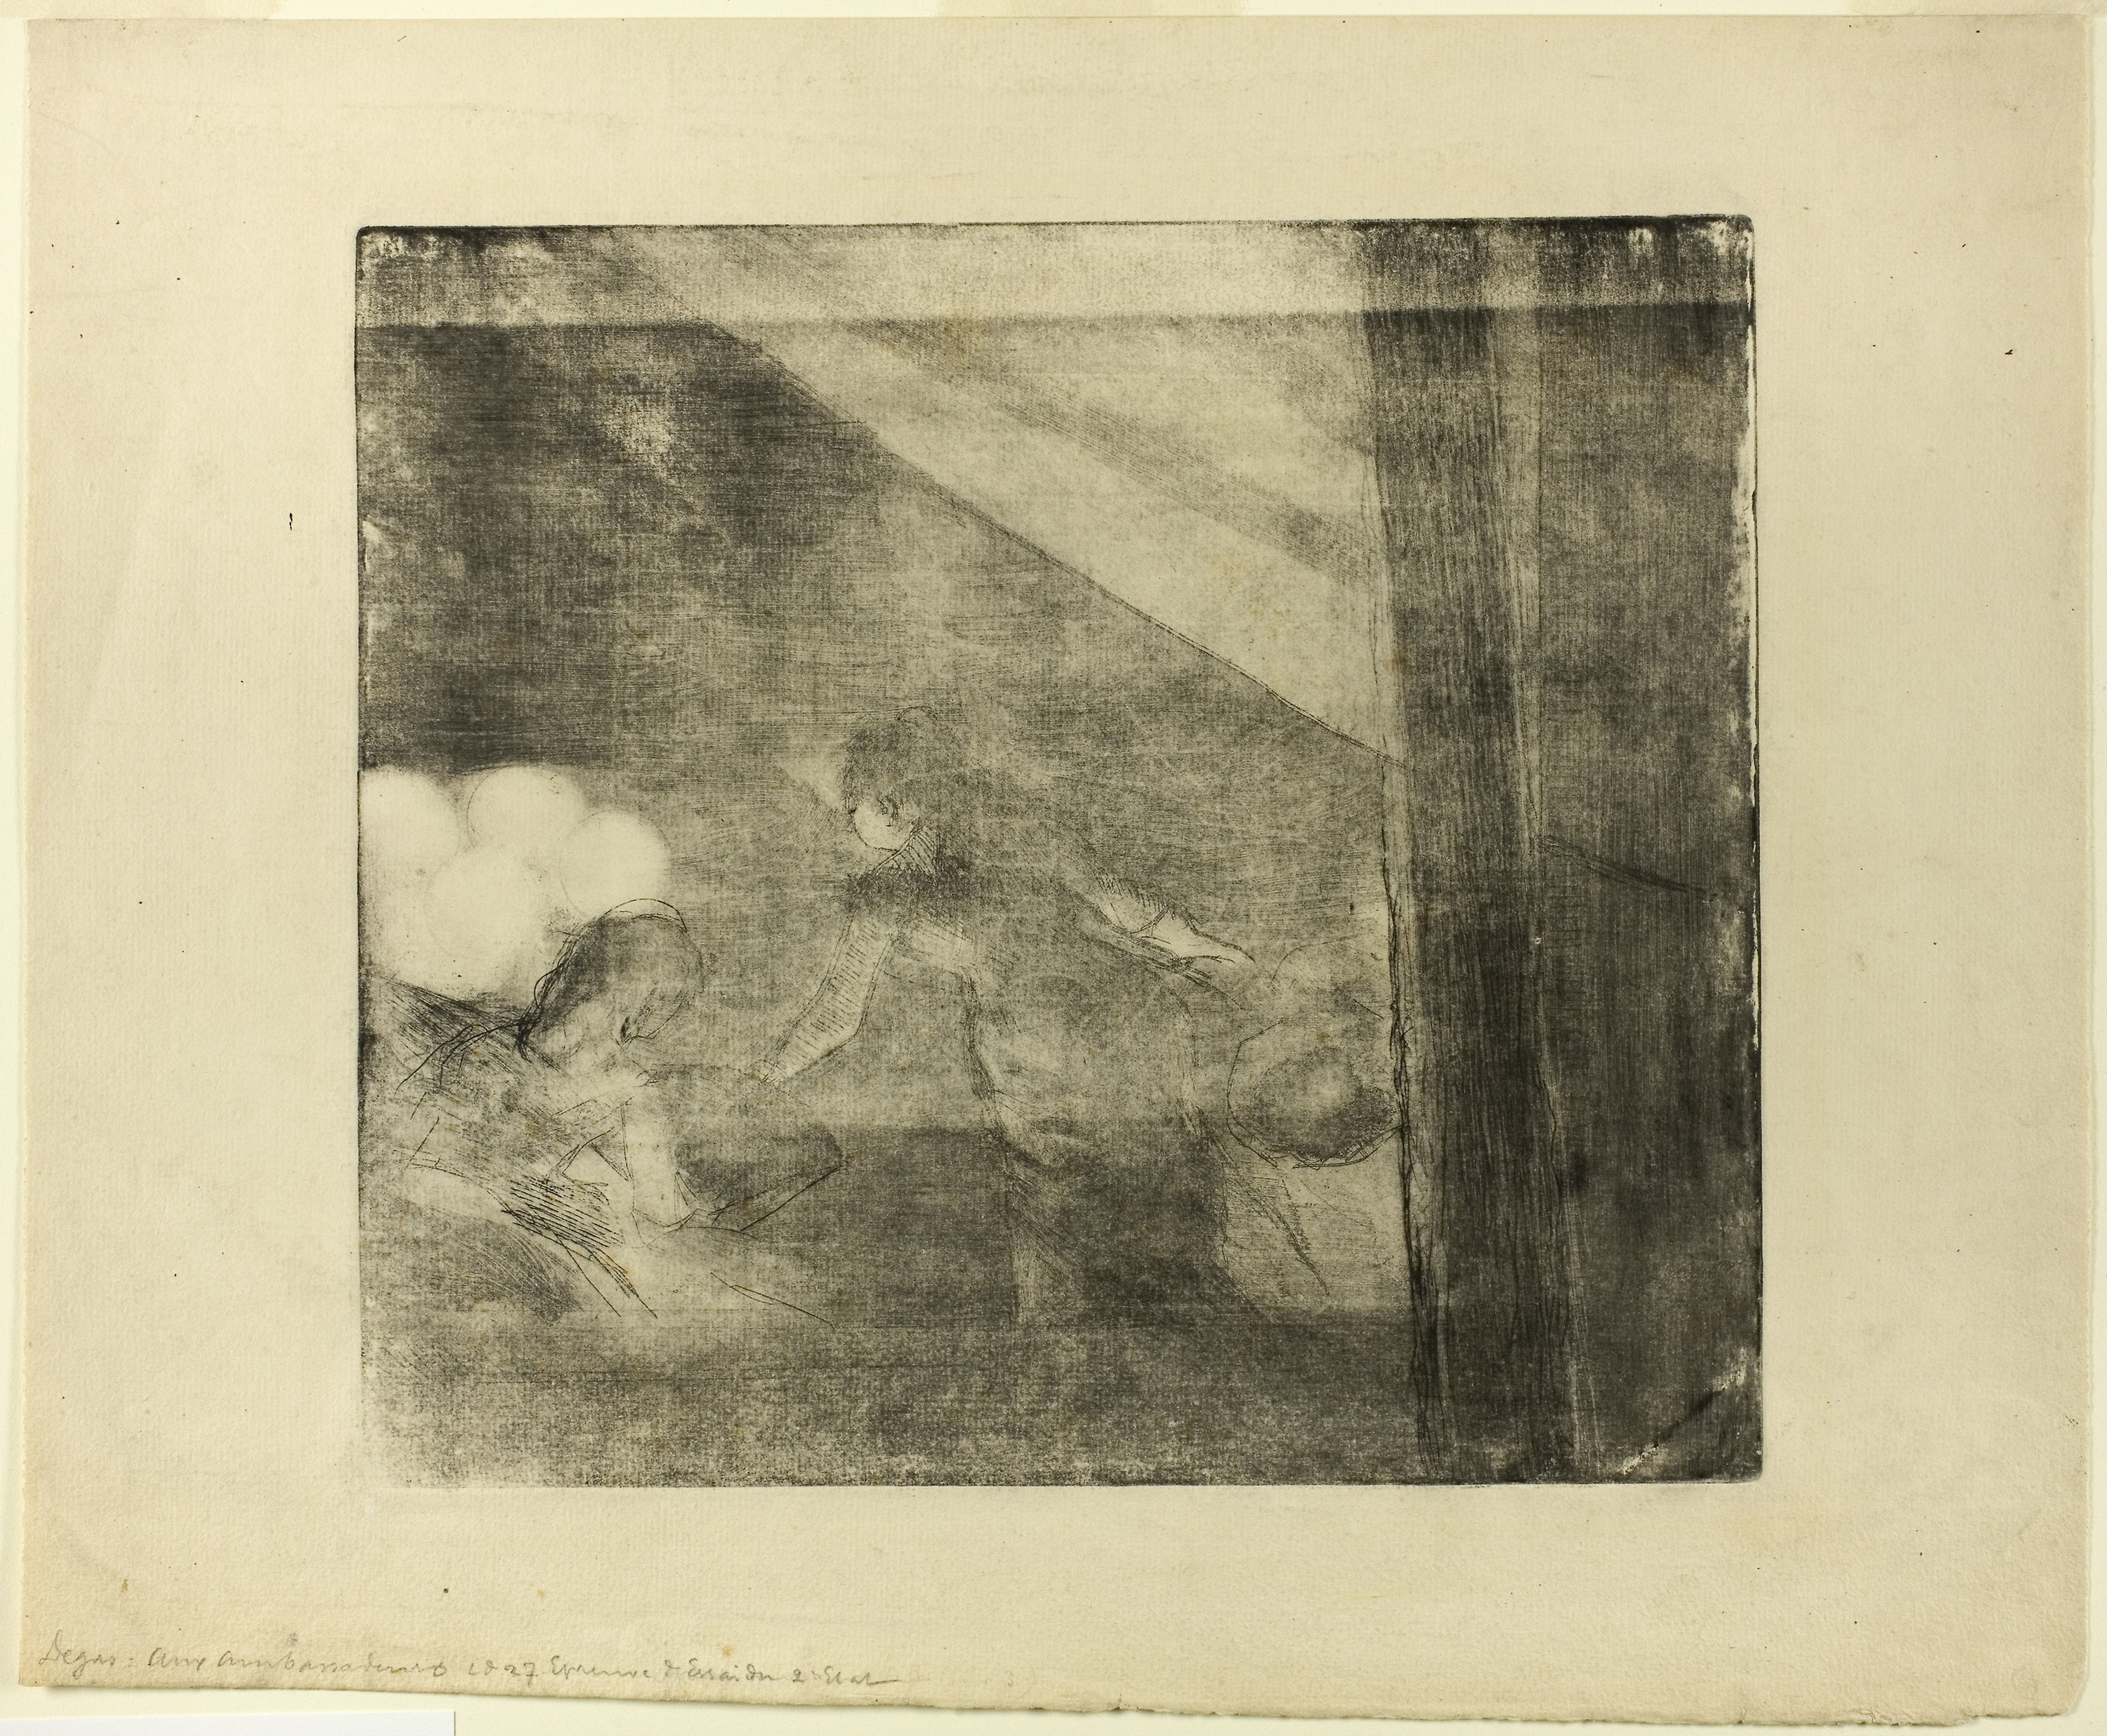
history, modern art, square, artwork, drawing, art, visual arts, painting, rectangle